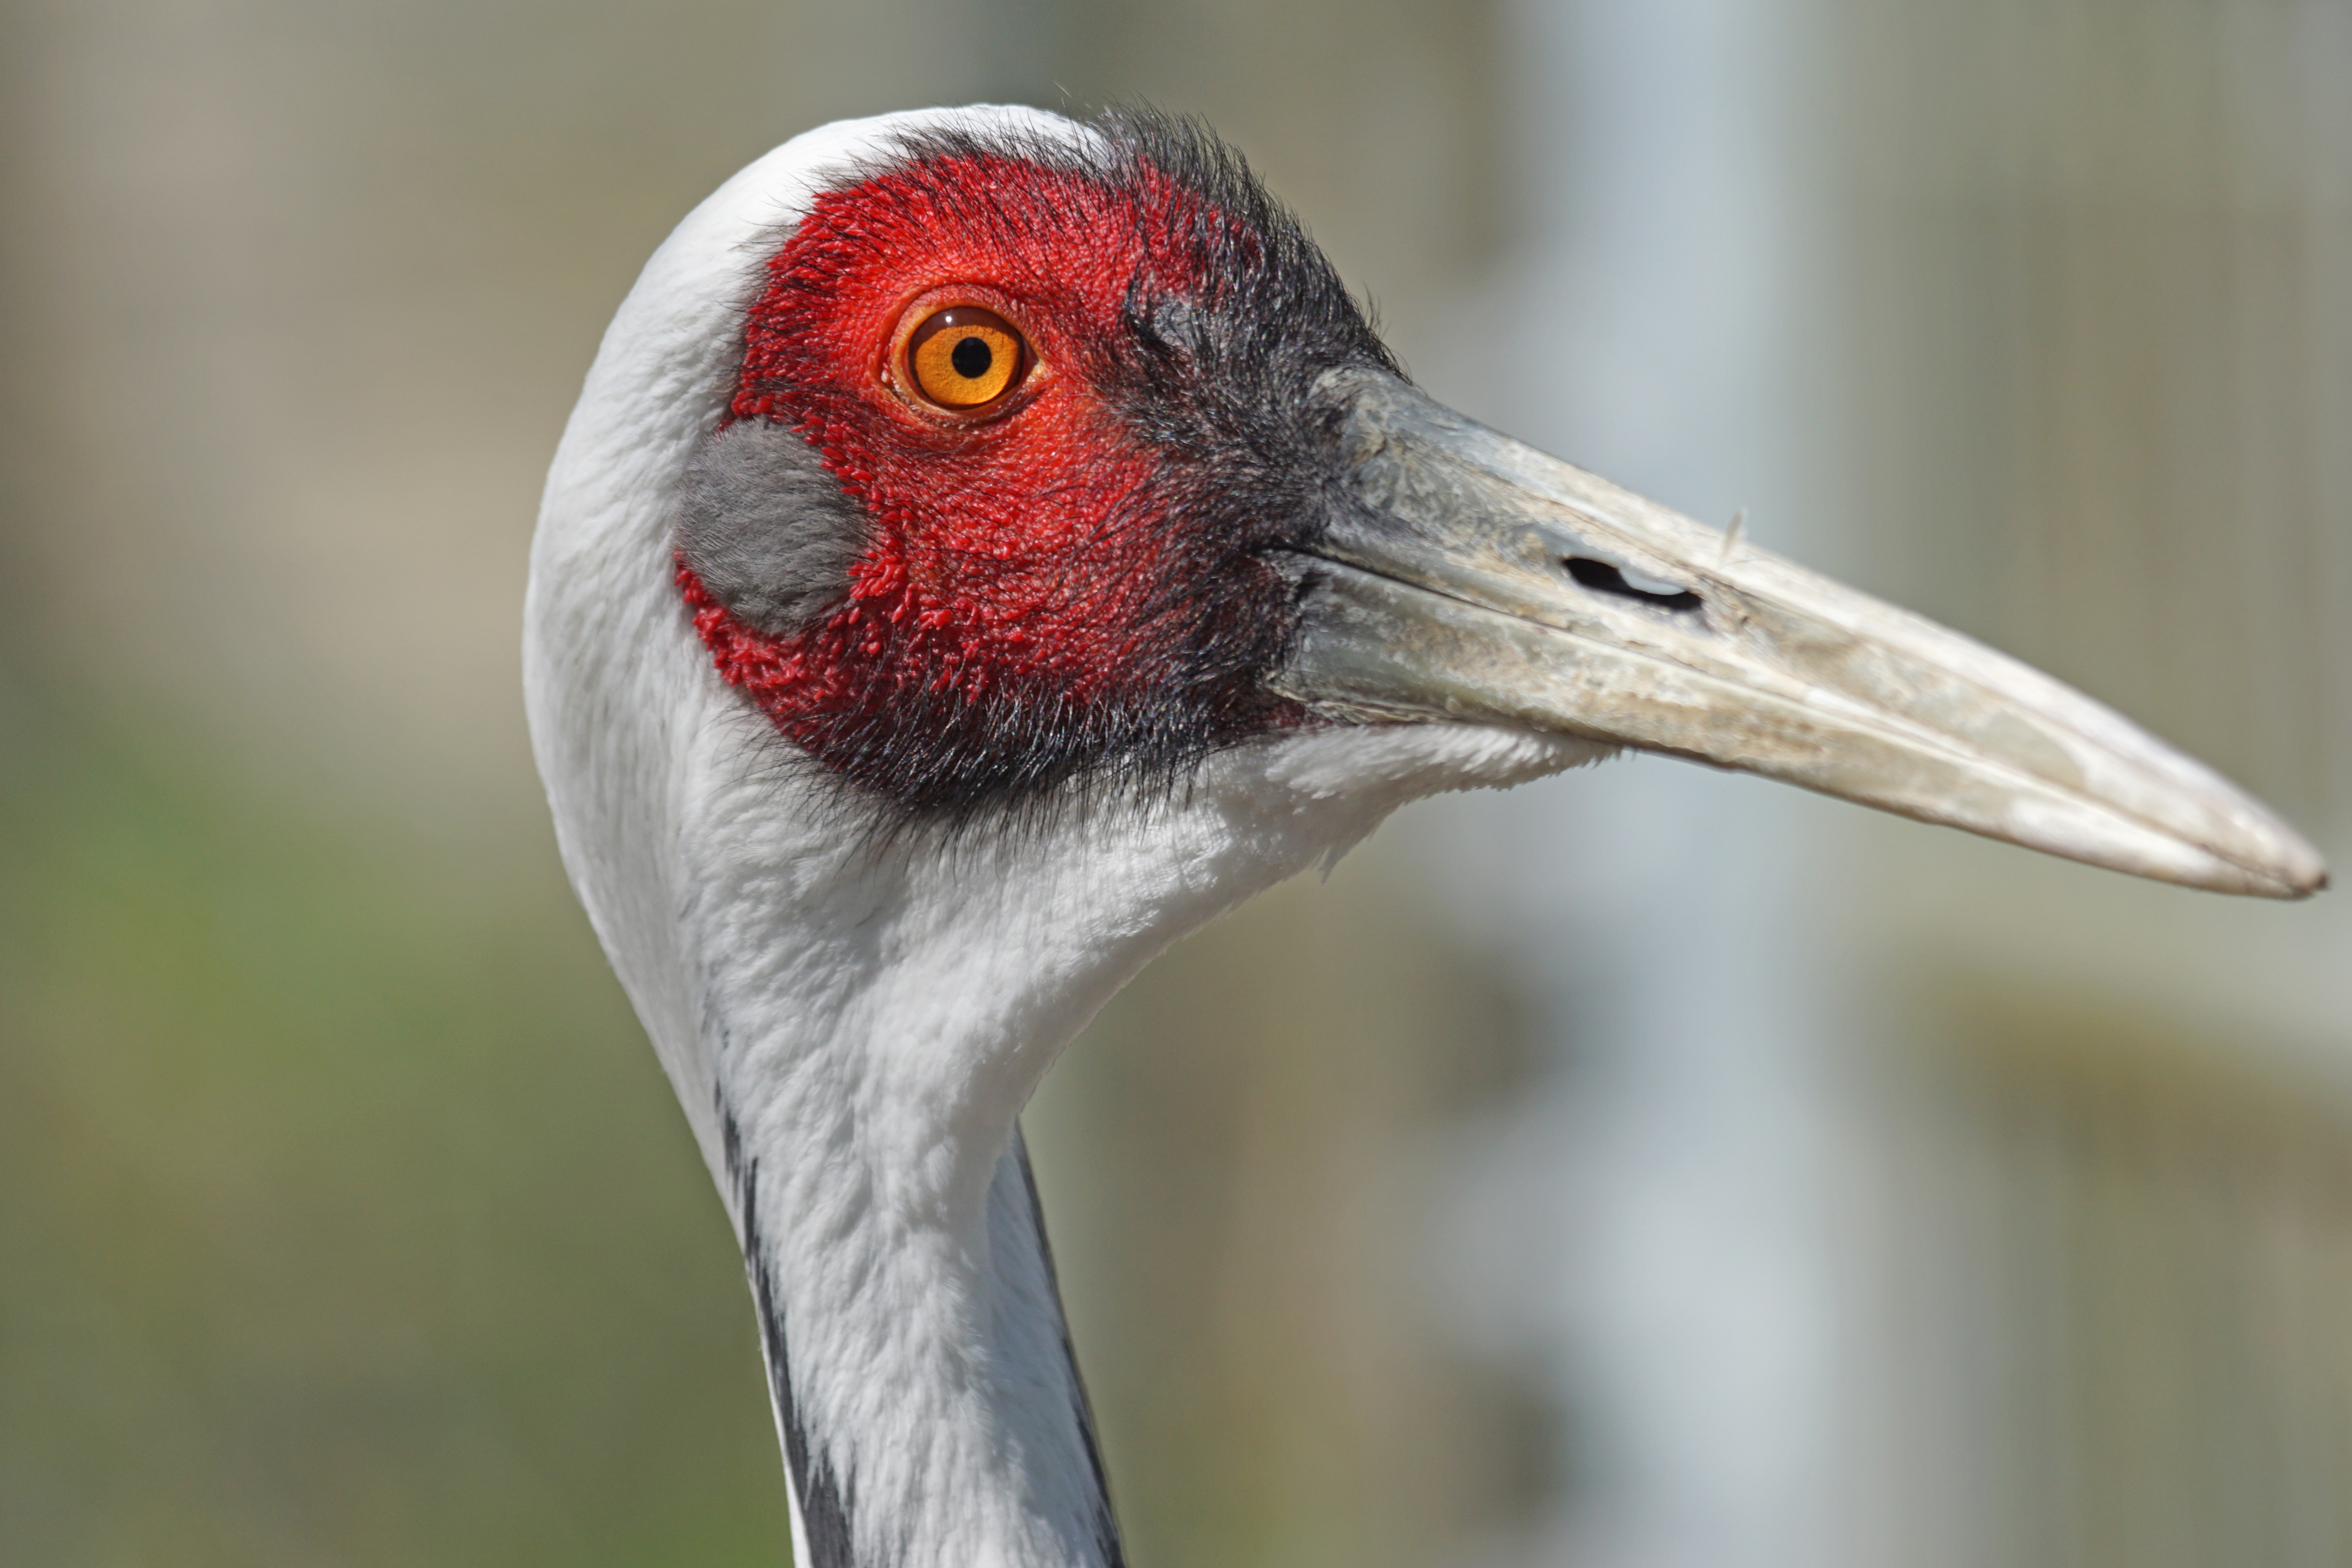
bird, wing, wildlife, beak, close, fauna, close up, vertebrate, crane, exotic, wildlife photography, white neck crane, crane bird, grus vipio, crane like bird